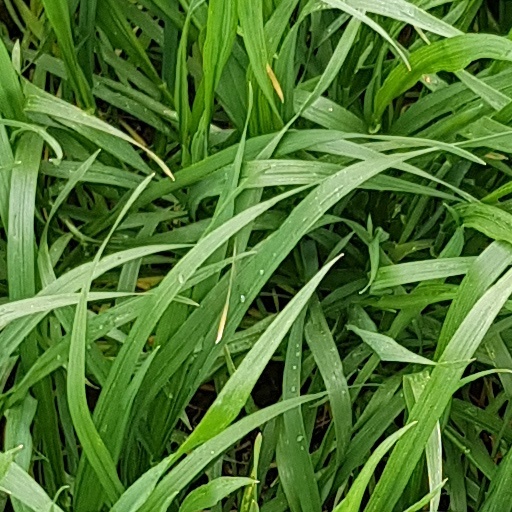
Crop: wheat